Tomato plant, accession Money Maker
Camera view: tilt-top (135 deg); turntable rotation: 240 degrees
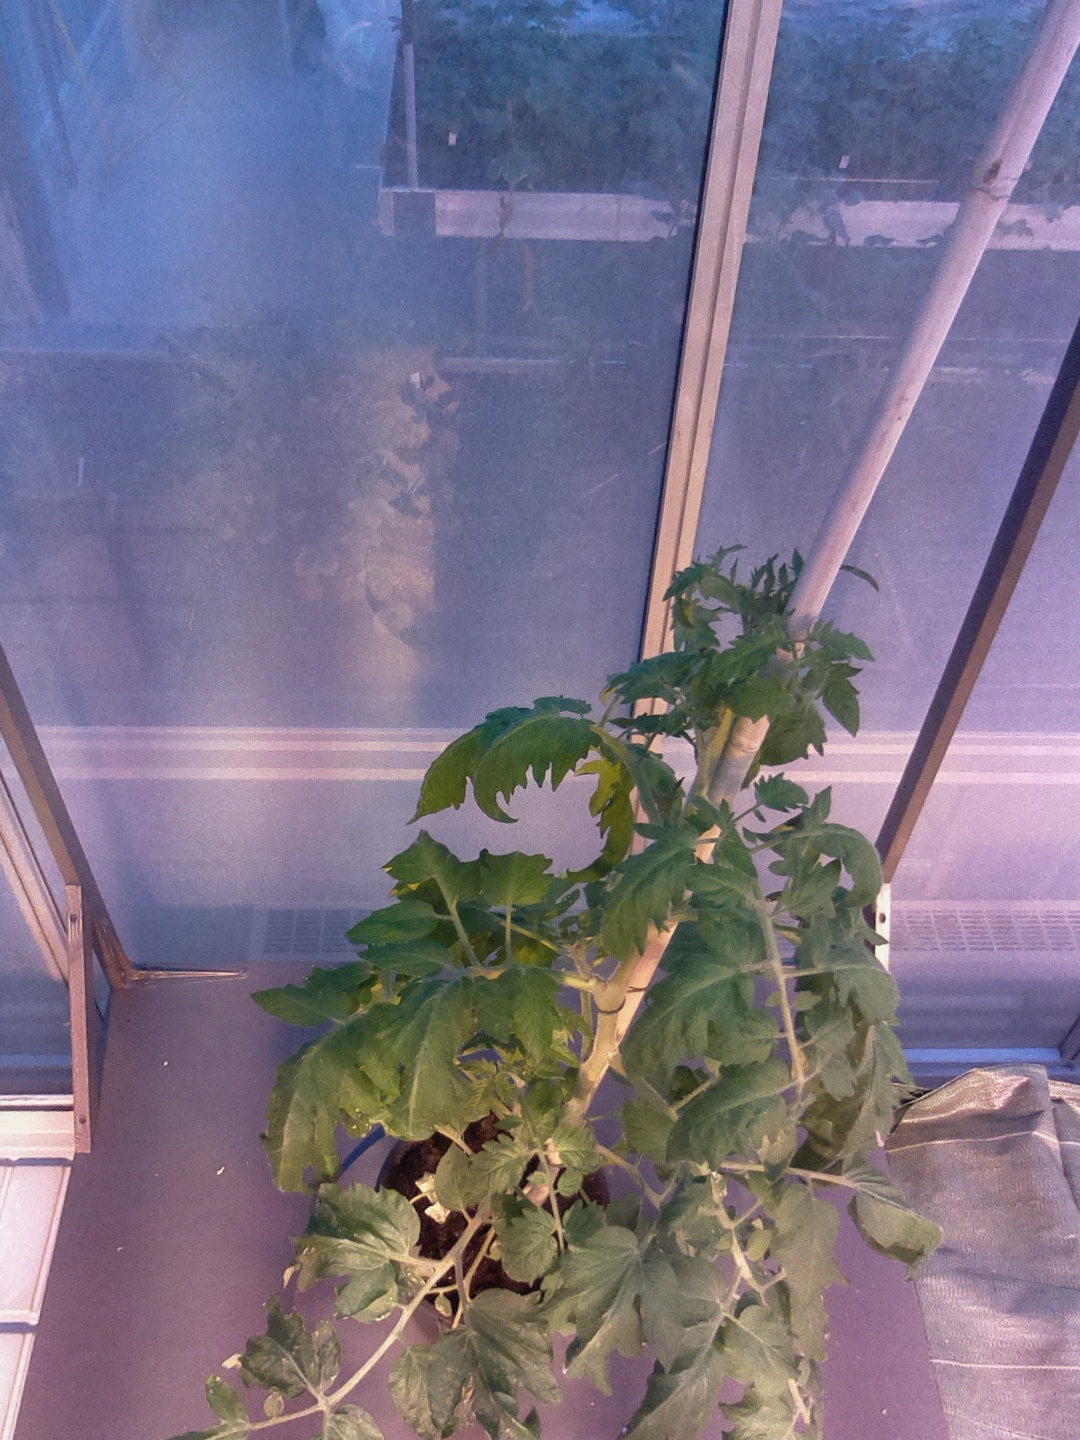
BBCH growth stage 60: First flowers open